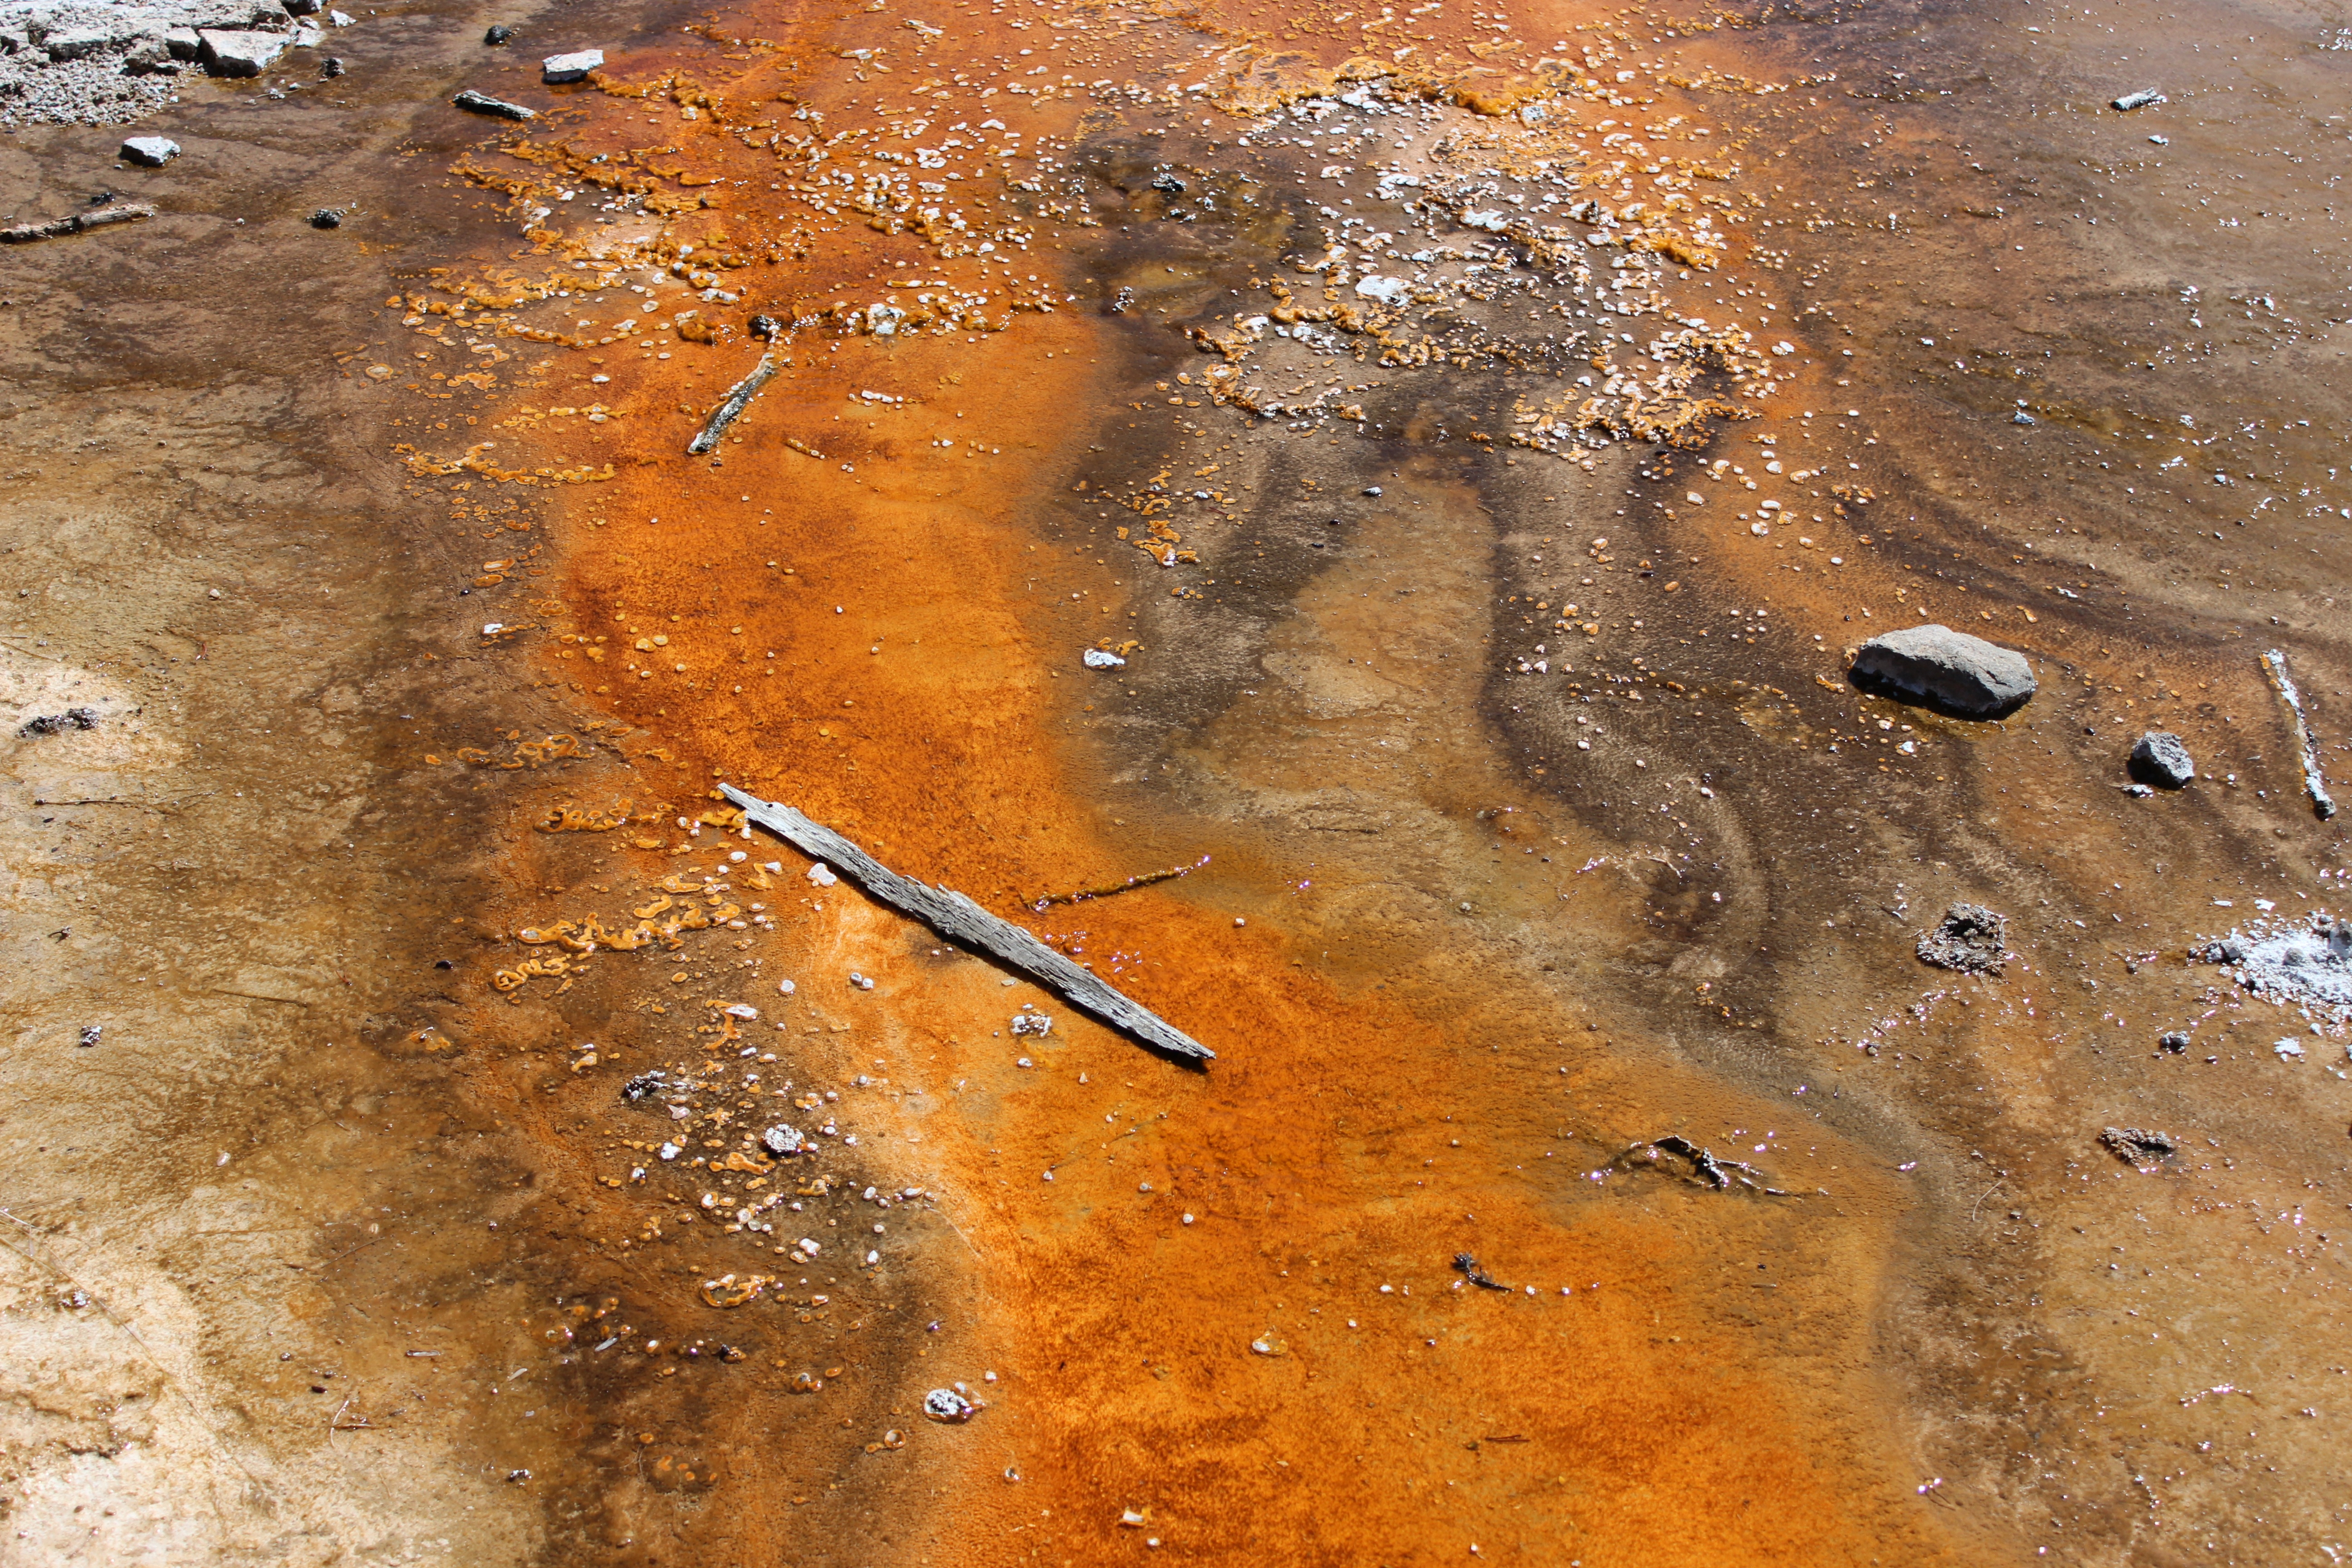
landscape, water, formation, orange, reflection, mud, natural, brown, soil, material, background, geology